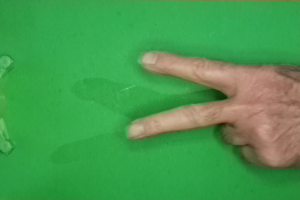
Label: scissors